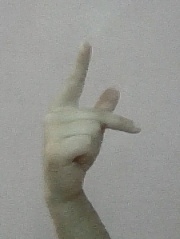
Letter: dha